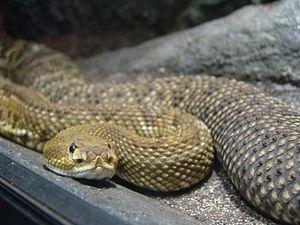
Crotalus basiliscus est une espèce de serpents de la famille des Viperidae.